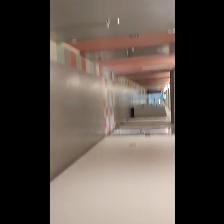
Label: NonHuman